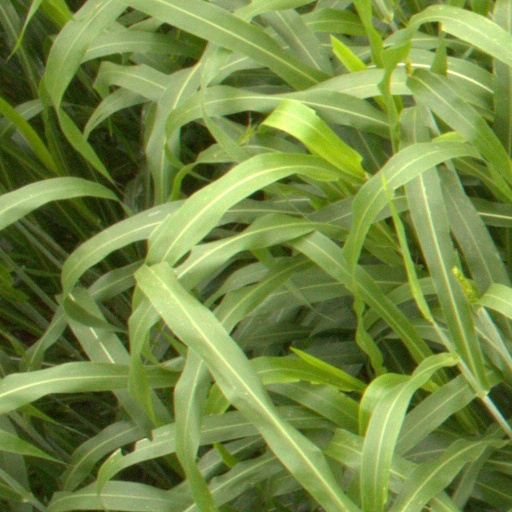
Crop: sorghum